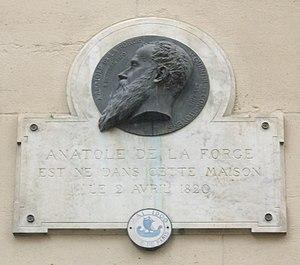
Plaque commémorative, 1 cité de Trévise, Paris 9e.Plaque
Anatole de La Forge, né le 2 avril 1820 à Paris et décédé dans le 17e arrondissement de cette même ville, le 6 juin 1892, est un journaliste et homme politique français.